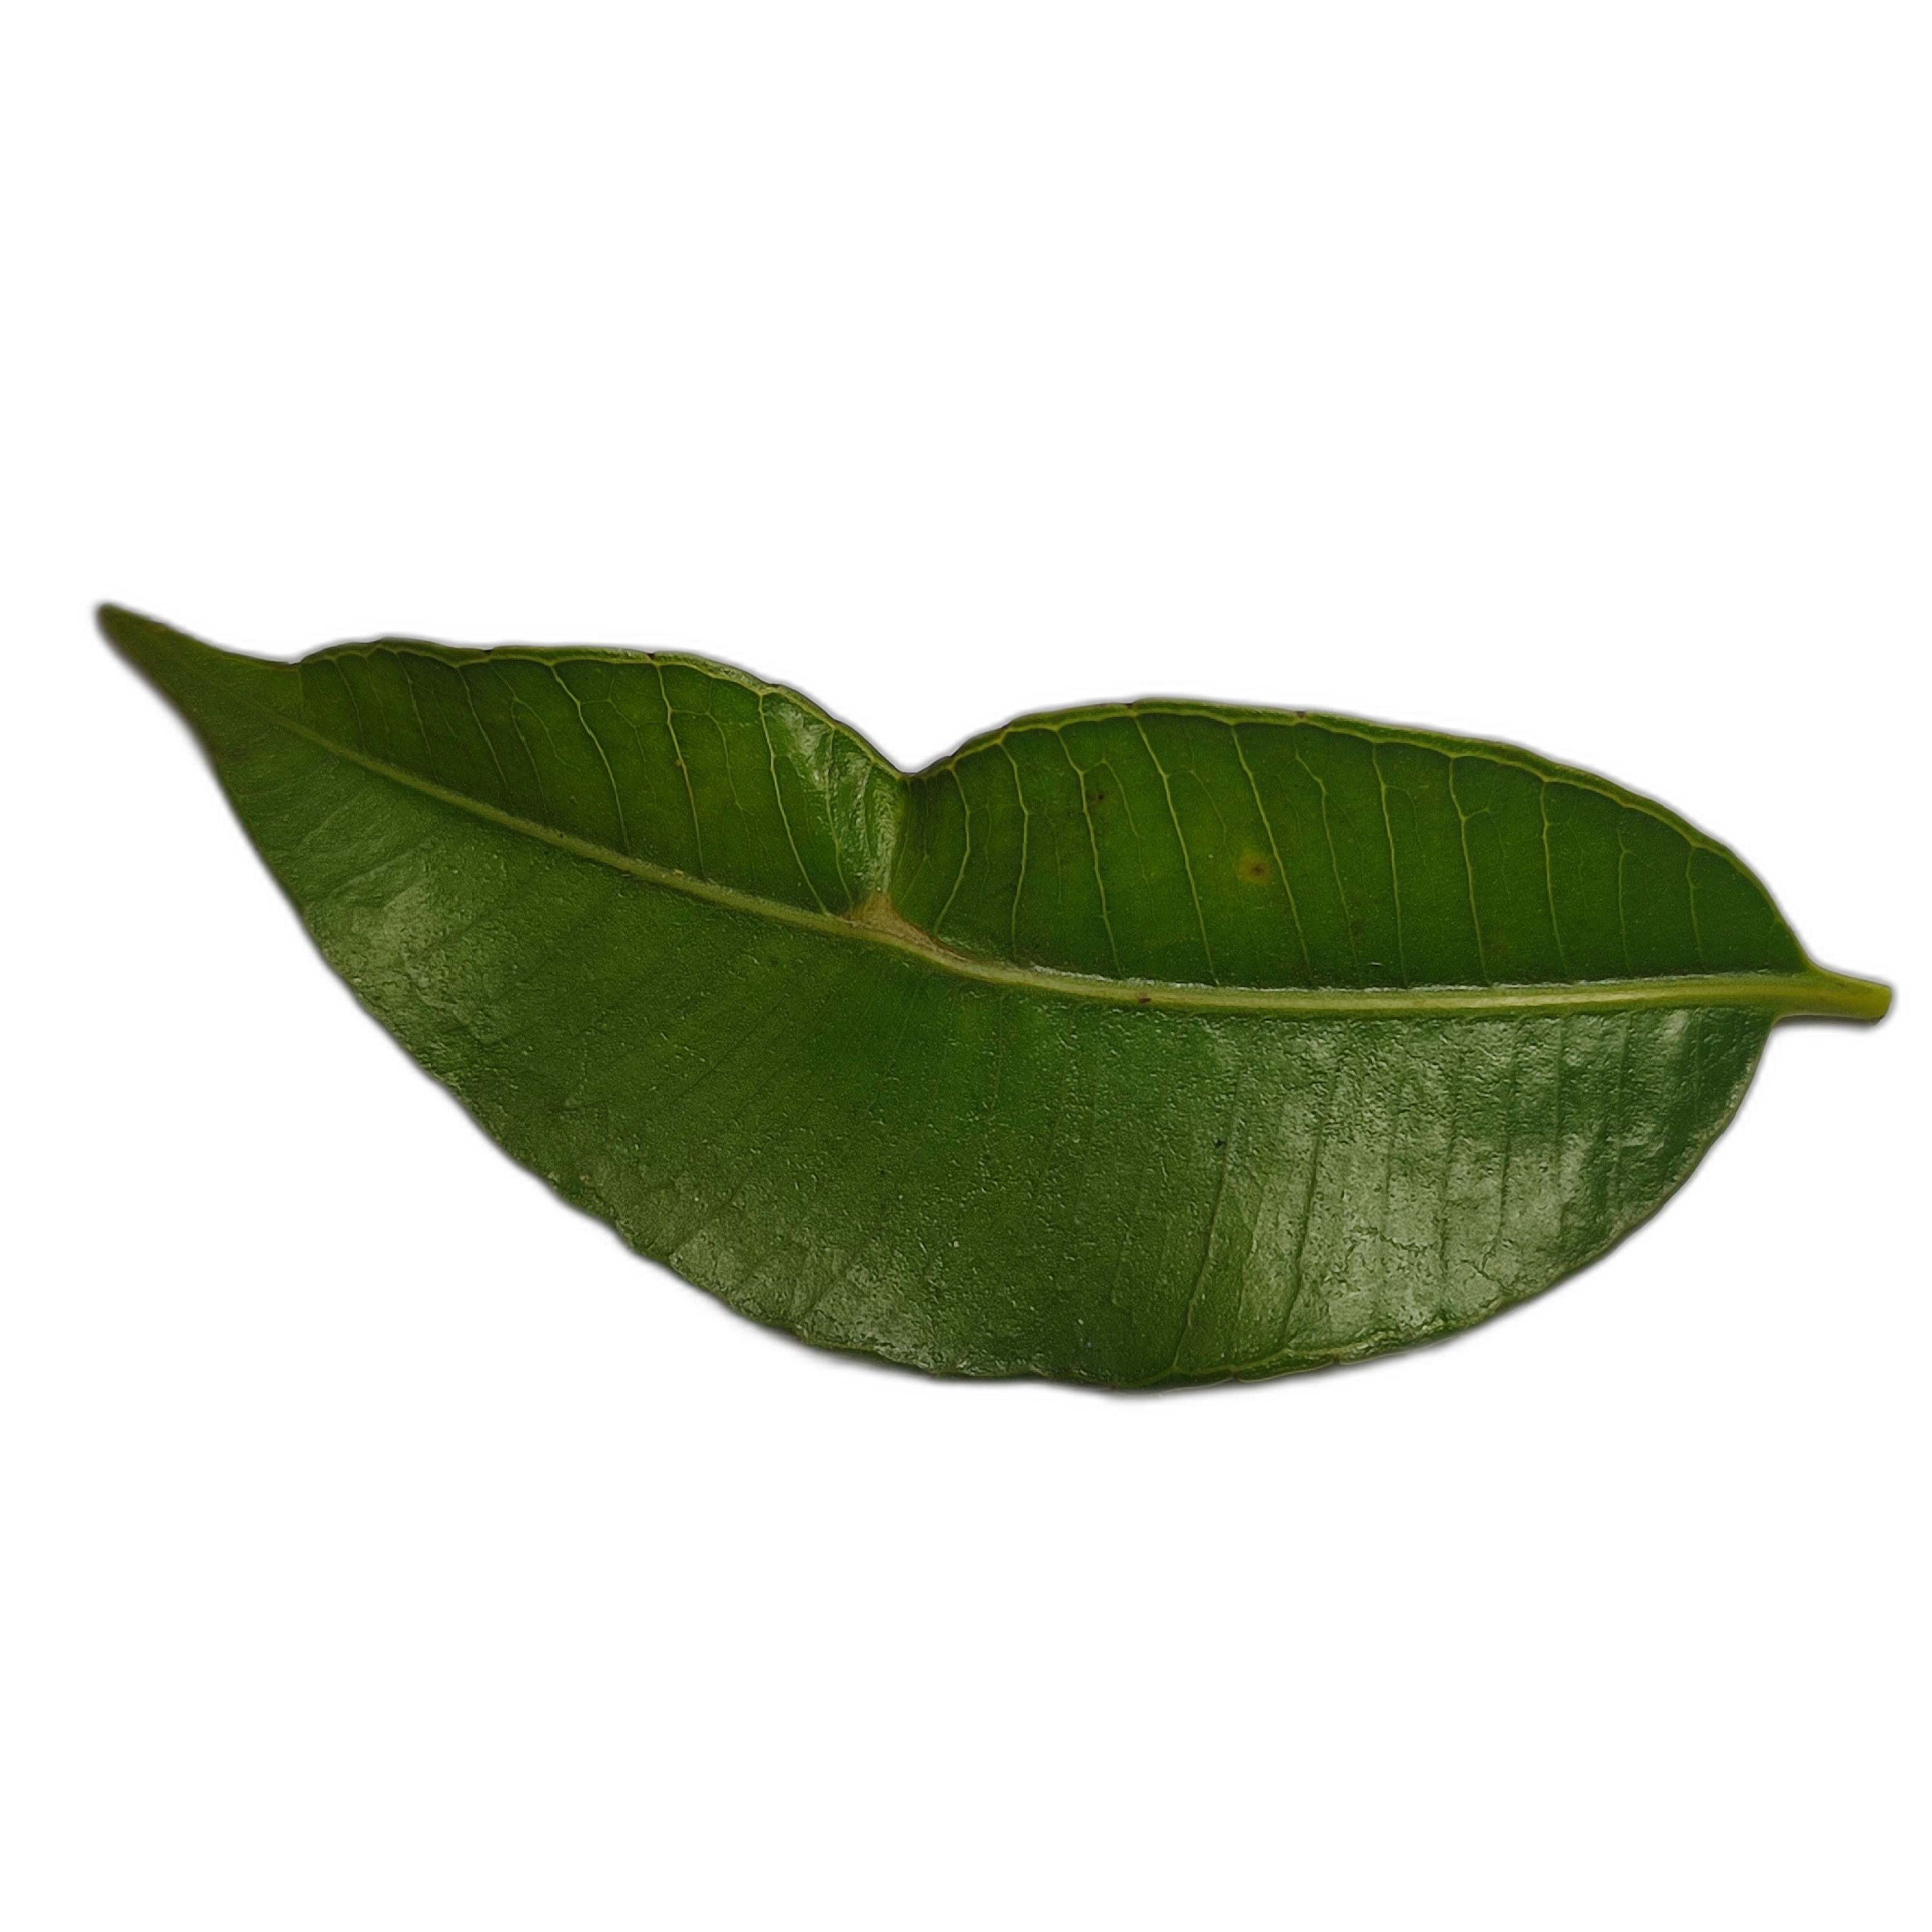
Label: healthy